Lady Pansy Lamb

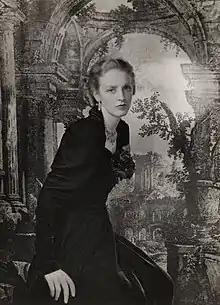

Lady Margaret Pansy Felicia Lamb, known as Lady Pansy Lamb (18 May 1904 – 19 February 1999), was an English writer under her maiden name of Pansy Pakenham. A novelist, biographer, and translator of French poetry, she was the wife of the Australian-born painter Henry Lamb.